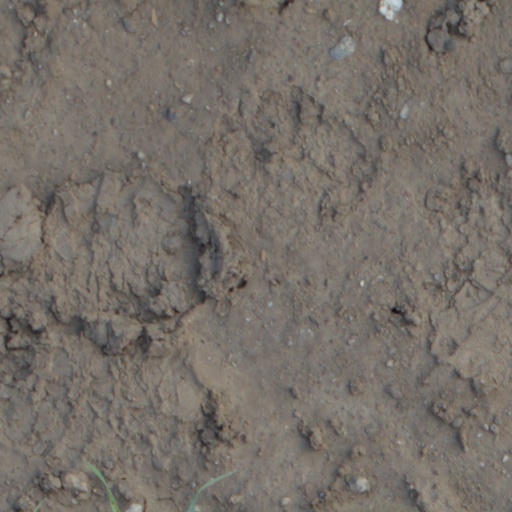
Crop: wheat